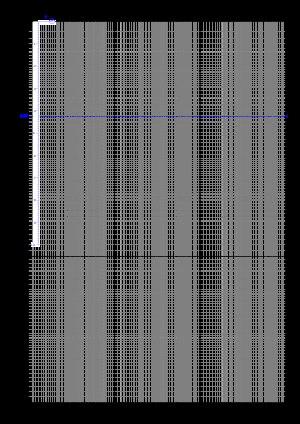
En théorie des probabilités, la loi de Weibull, nommée d'après Waloddi Weibull en 1951, est une loi de probabilité continue.